Worf

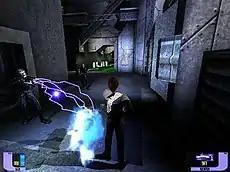
Worf fights a Jem'Hadar soldier with an energy weapon in "Star Trek: Deep Space Nine: The Fallen".

Commander Worf is one of the three main playable characters in the computer game "Star Trek: Deep Space Nine: The Fallen". In the game the player can play as Worf, and the game had generally favorable reviews, with on reviewer saying it has a "compelling storyline". It was published in 2000 for Windows and 2001 for Macintosh.